Ludwigshafen

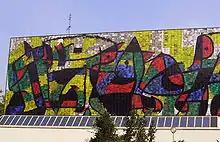
Miró mural, known as the Miró-Wand, on the Wilhelm-Hack-Museum

The Pfalzbau is a theatre and concert hall with regional importance. The Staatsphilharmonie Rheinland-Pfalz keeps its own symphonic orchestra, and there is a production company that stages operas 25 nights per year. In the Hemshof district, there are smaller theatres playing regional dialect plays.